Kamikawa, Hokkaido

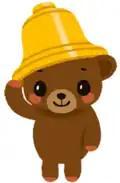
Kamikki, the town's mascot

Kamikawa's mascot is . He is a brown bear. He wears a helmet which resembles a bell. His favourite food is karai ramen served with rainbow trout sashimi. He loves hot springs and drawing nature. He usually ends his sentences with "powa-ru" (ぽわ～る) and "powan" (ぽわん). He was unveiled in 2014.